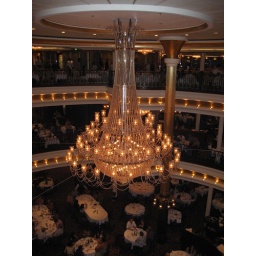
Chandelier in Main dining room of the Independence of the Seas - view from the 3rd floor of the dining room